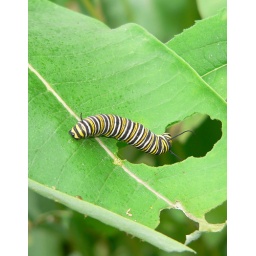
Monarch caterpillar munching on milkweed in butterfly house at Adirondack State Park visitor center - Paul Smith, NY